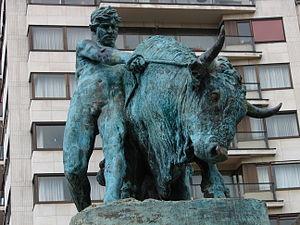
Li Tore est l'appellation populaire de la sculpture Le Dompteur de taureau, œuvre du Liégeois Léon Mignon, qui obtint une médaille d'or au salon de Paris de 1880.